Jorge Fondebrider

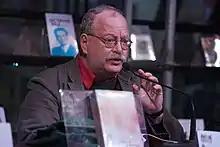
Jorge Fondebrider

Jorge Fondebrider (born in 1956 in Buenos Aires) is an Argentinian poet, critic and translator.